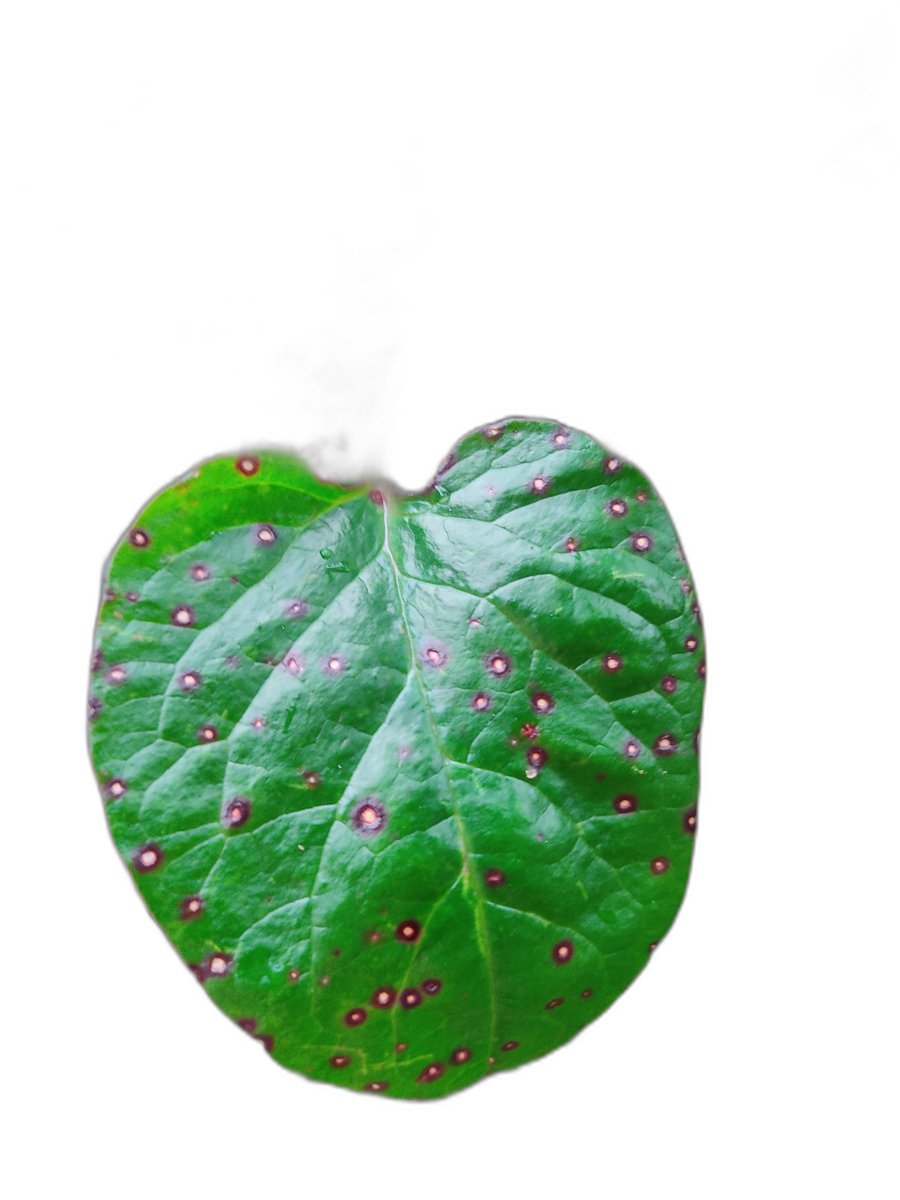
Label: Bacterial-Spot